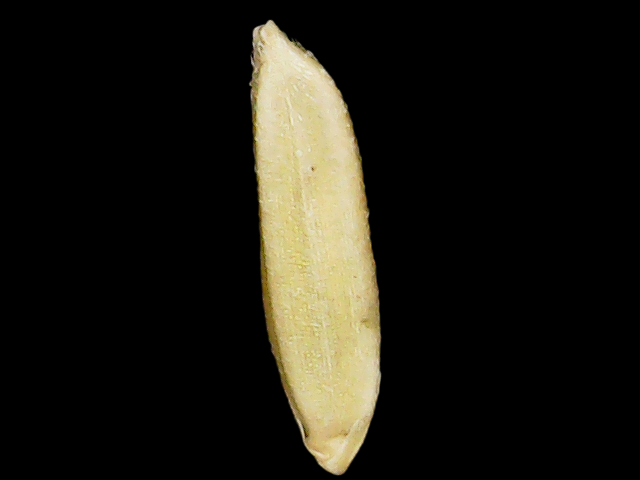
Rice variety: Binadhan21